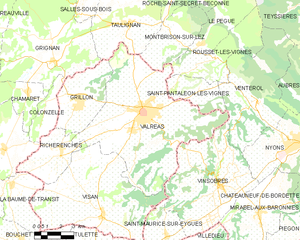
Carte des communes françaises Valréas
Valréas est une commune française, située dans le département de Vaucluse en région Provence-Alpes-Côte d'Azur.